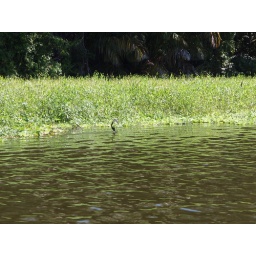
Local wading bird with large fish in its mouth